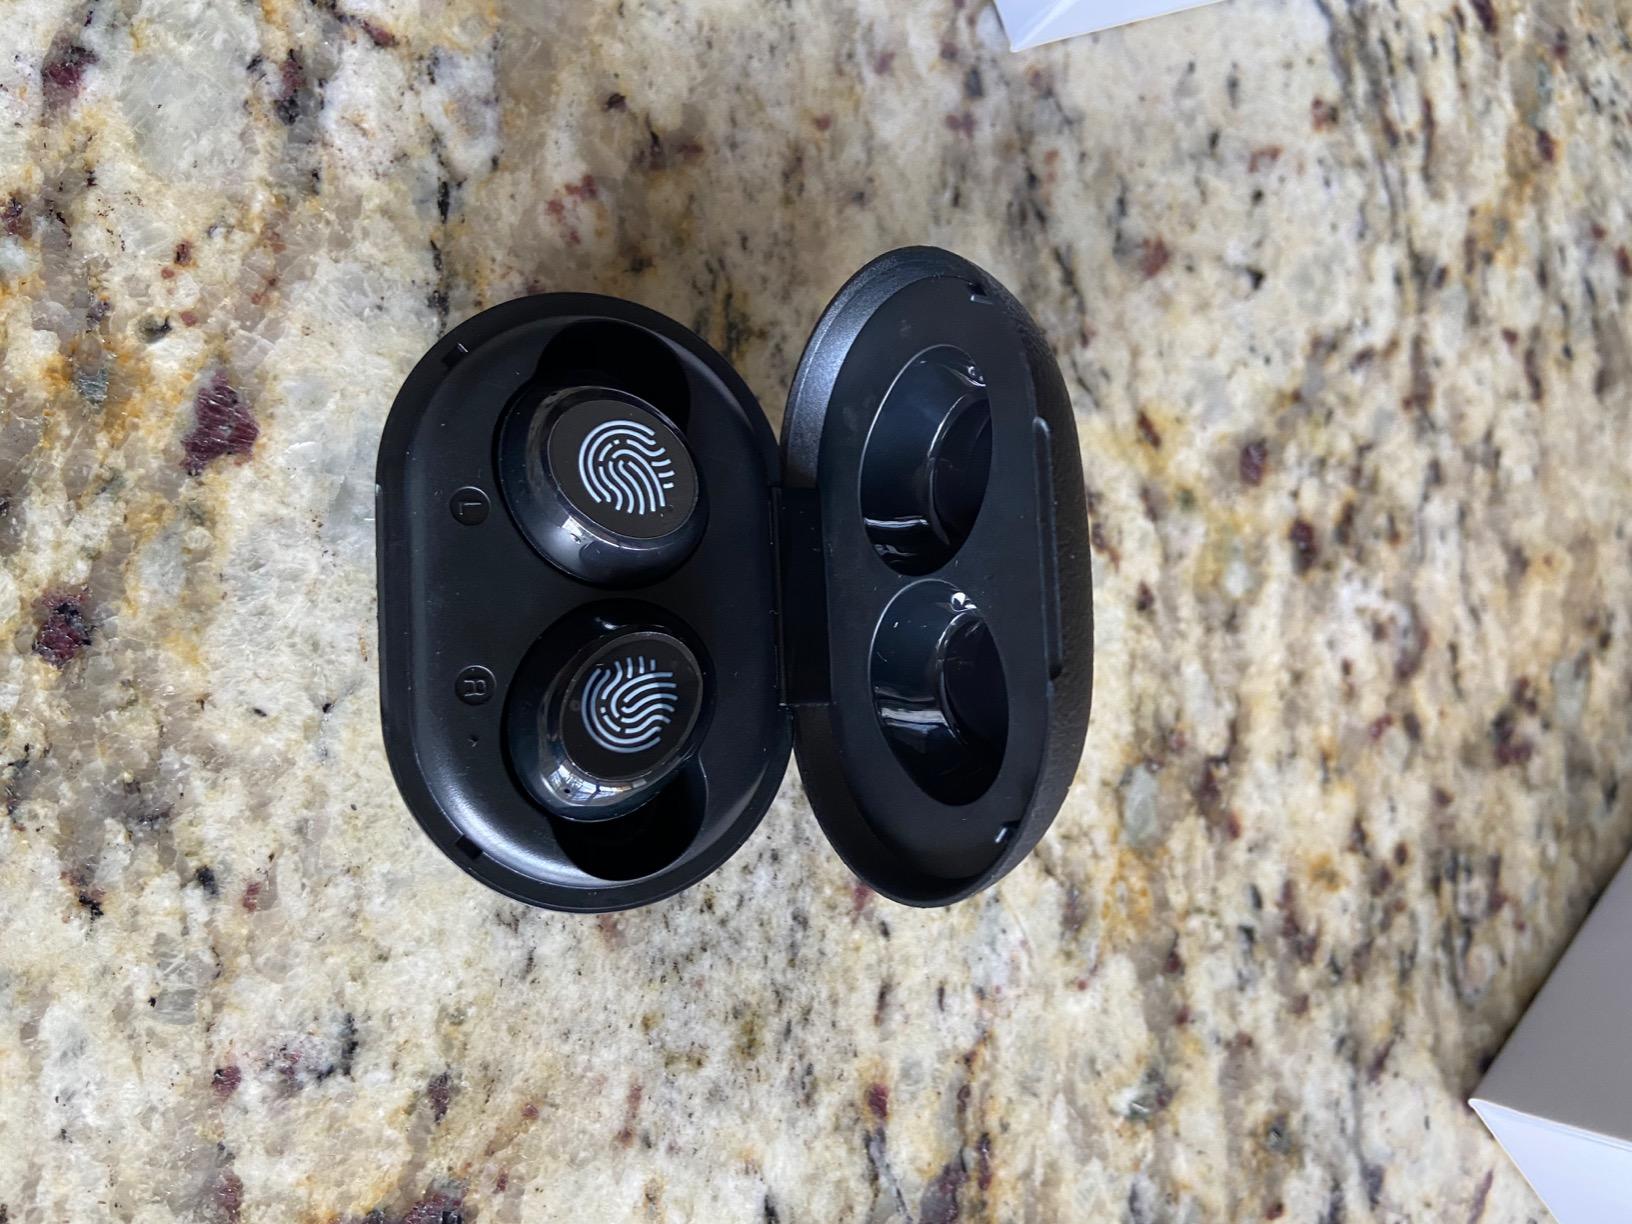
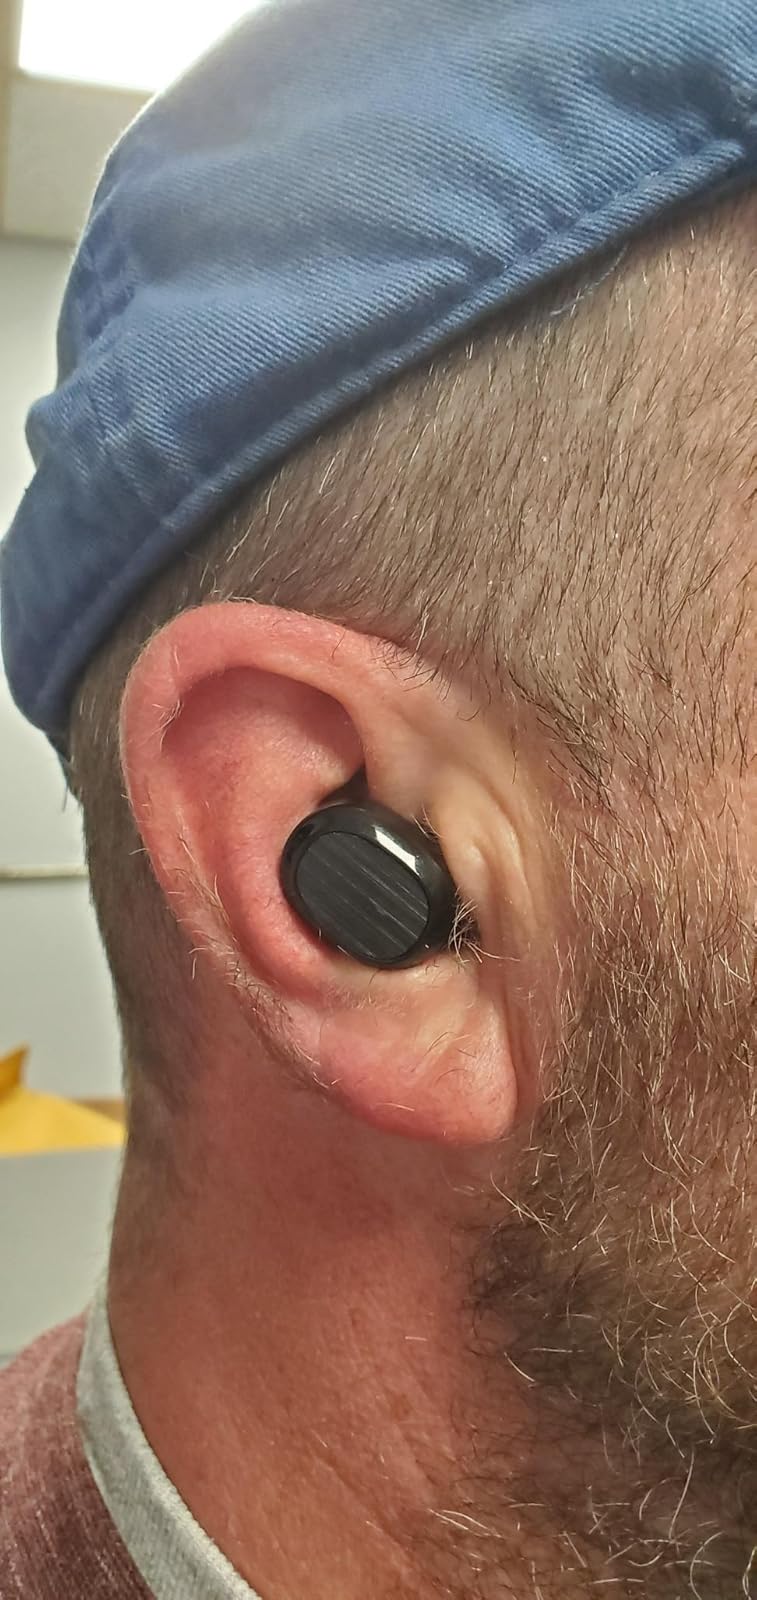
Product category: earbuds
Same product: no